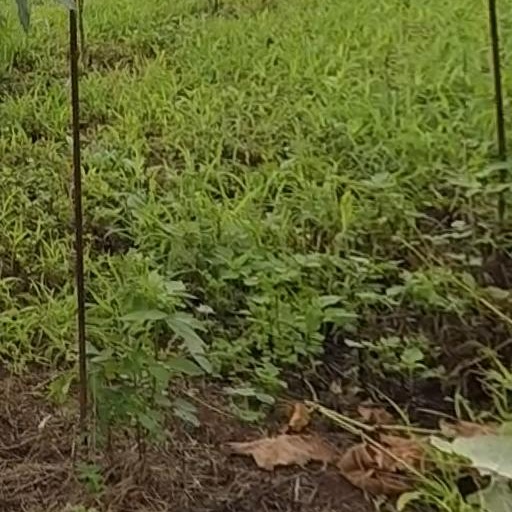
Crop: grape